Barbara Starr

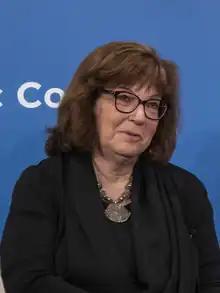
Starr in 2019

Barbara Starr (born September 11, 1950) is an American television news journalist who most recently worked for CNN. She was the network's Pentagon correspondent, based in Washington, D.C., from 2001 to 2022.